John James Jones House

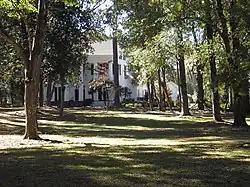

John James Jones House (also known as Jones-Cox House and as The Shadows) is a historic house located at 525 Jones Avenue in Waynesboro, Georgia.